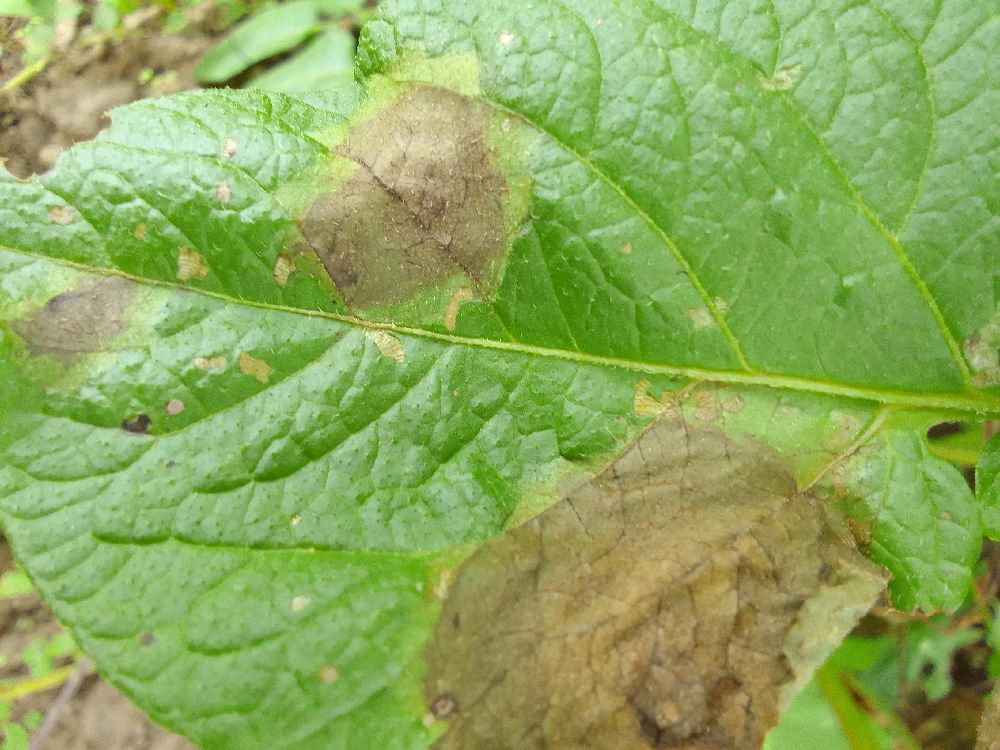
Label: Late blight